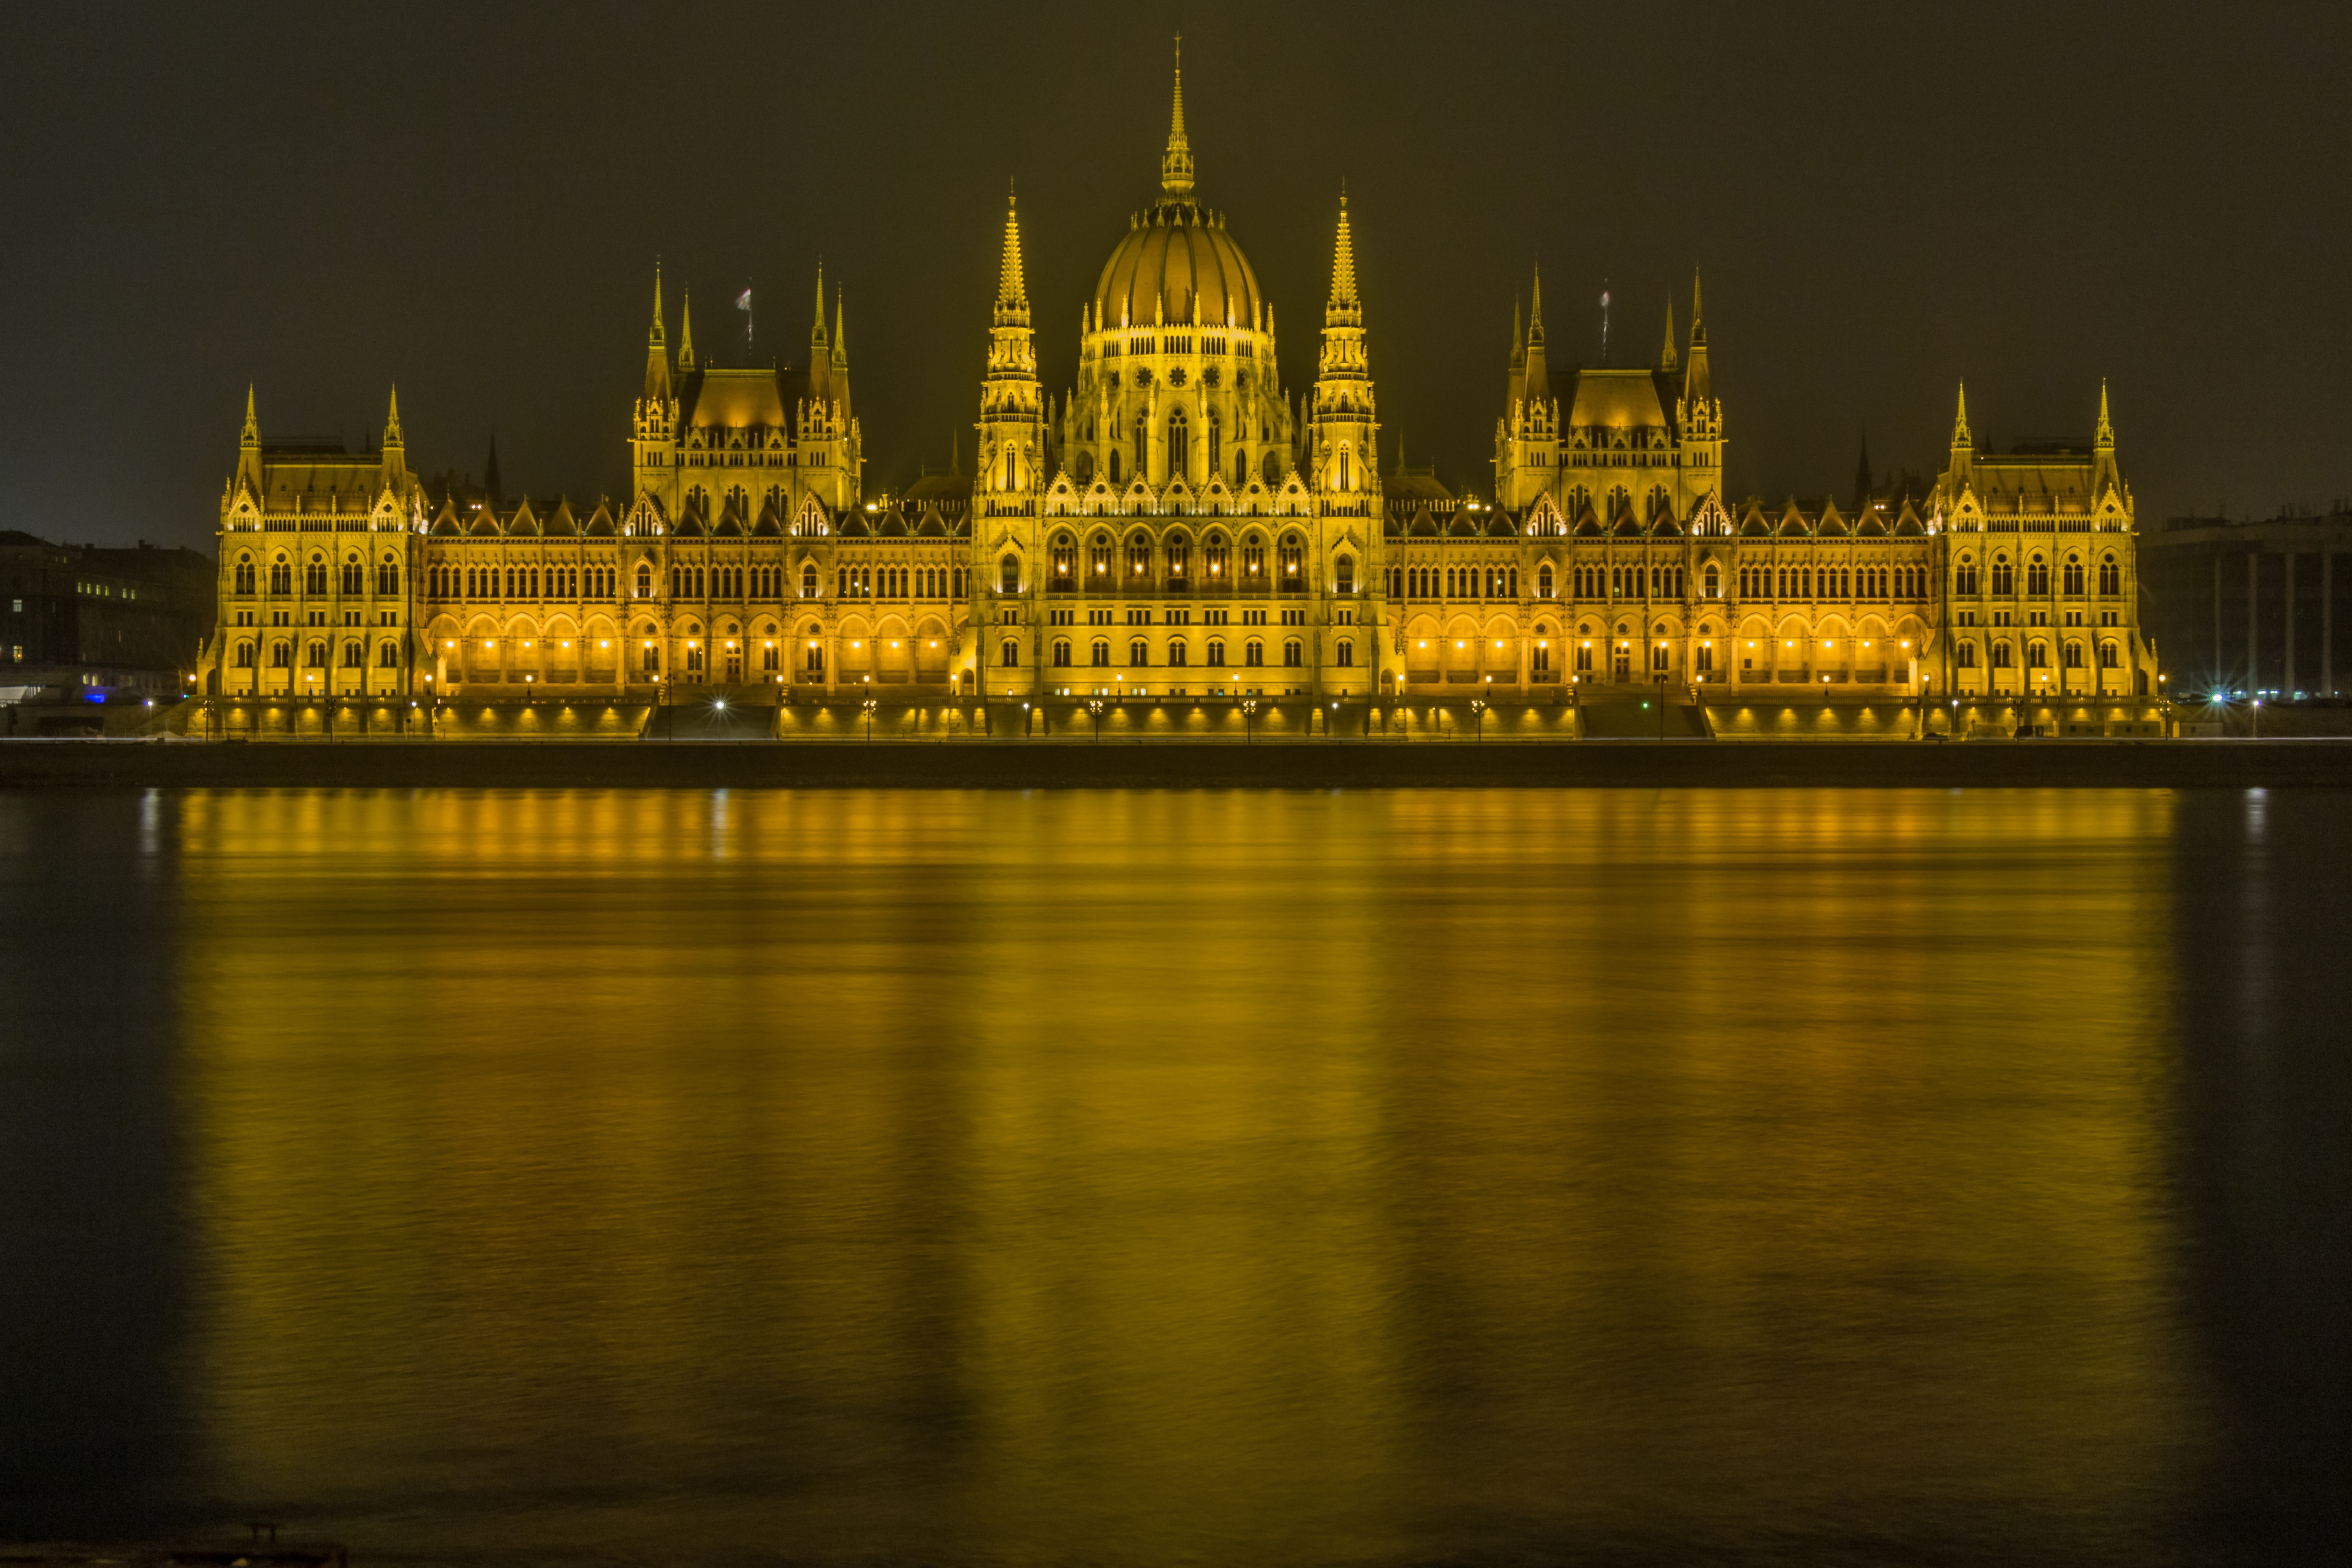
water, skyline, night, city, river, cityscape, dusk, evening, reflection, landmark, long exposure, hungarian parliament building, lights, danube, parliament, budapest, long shutter speed, night picture